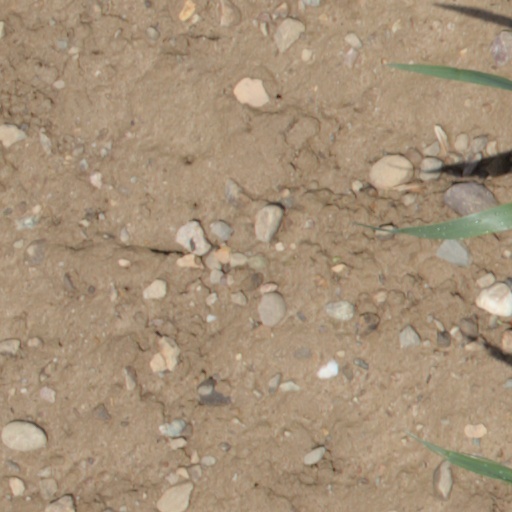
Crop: wheat